Daryl Worley

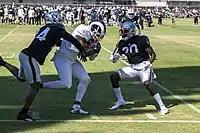
Worley (#20, right) participating in a joint practice with the Los Angeles Rams in 2019.

He opened the 2016 NFL season as third on the cornerback depth chart, behind veteran Bené Benwikere and fellow rookie James Bradberry. After Julio Jones had 300 receiving yards over the Panthers in Week 4 of the NFL season, primarily against Benwikere and Worley, Benwikere was released. This made Bradberry the number one starting cornerback, Worley the number two, and fellow rookie Zack Sanchez the number three. Worley steadily improved throughout the year and finished the season ranked as the twelfth best cornerback against the run by respected analytical site Pro Football Focus.